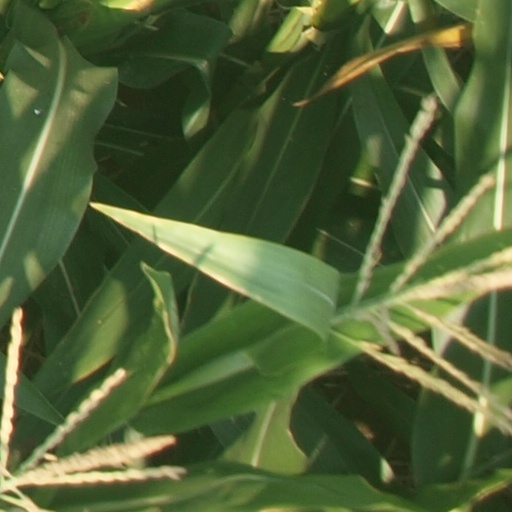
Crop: maize; corn